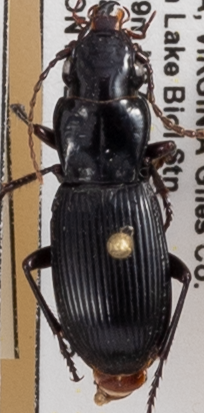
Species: Pterostichus rostratus
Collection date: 2021-06-15
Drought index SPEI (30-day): -0.51
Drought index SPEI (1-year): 0.718
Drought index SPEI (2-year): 1.28